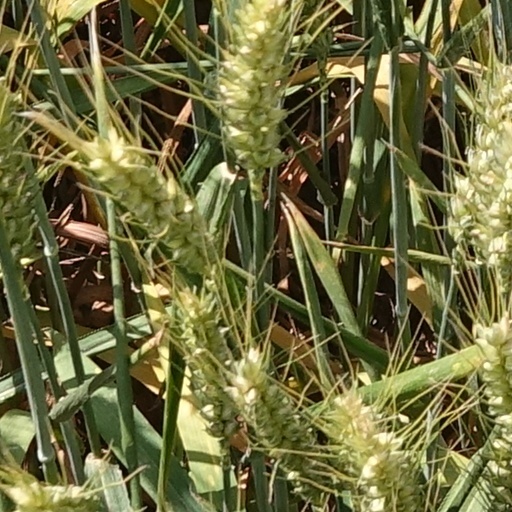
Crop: wheat